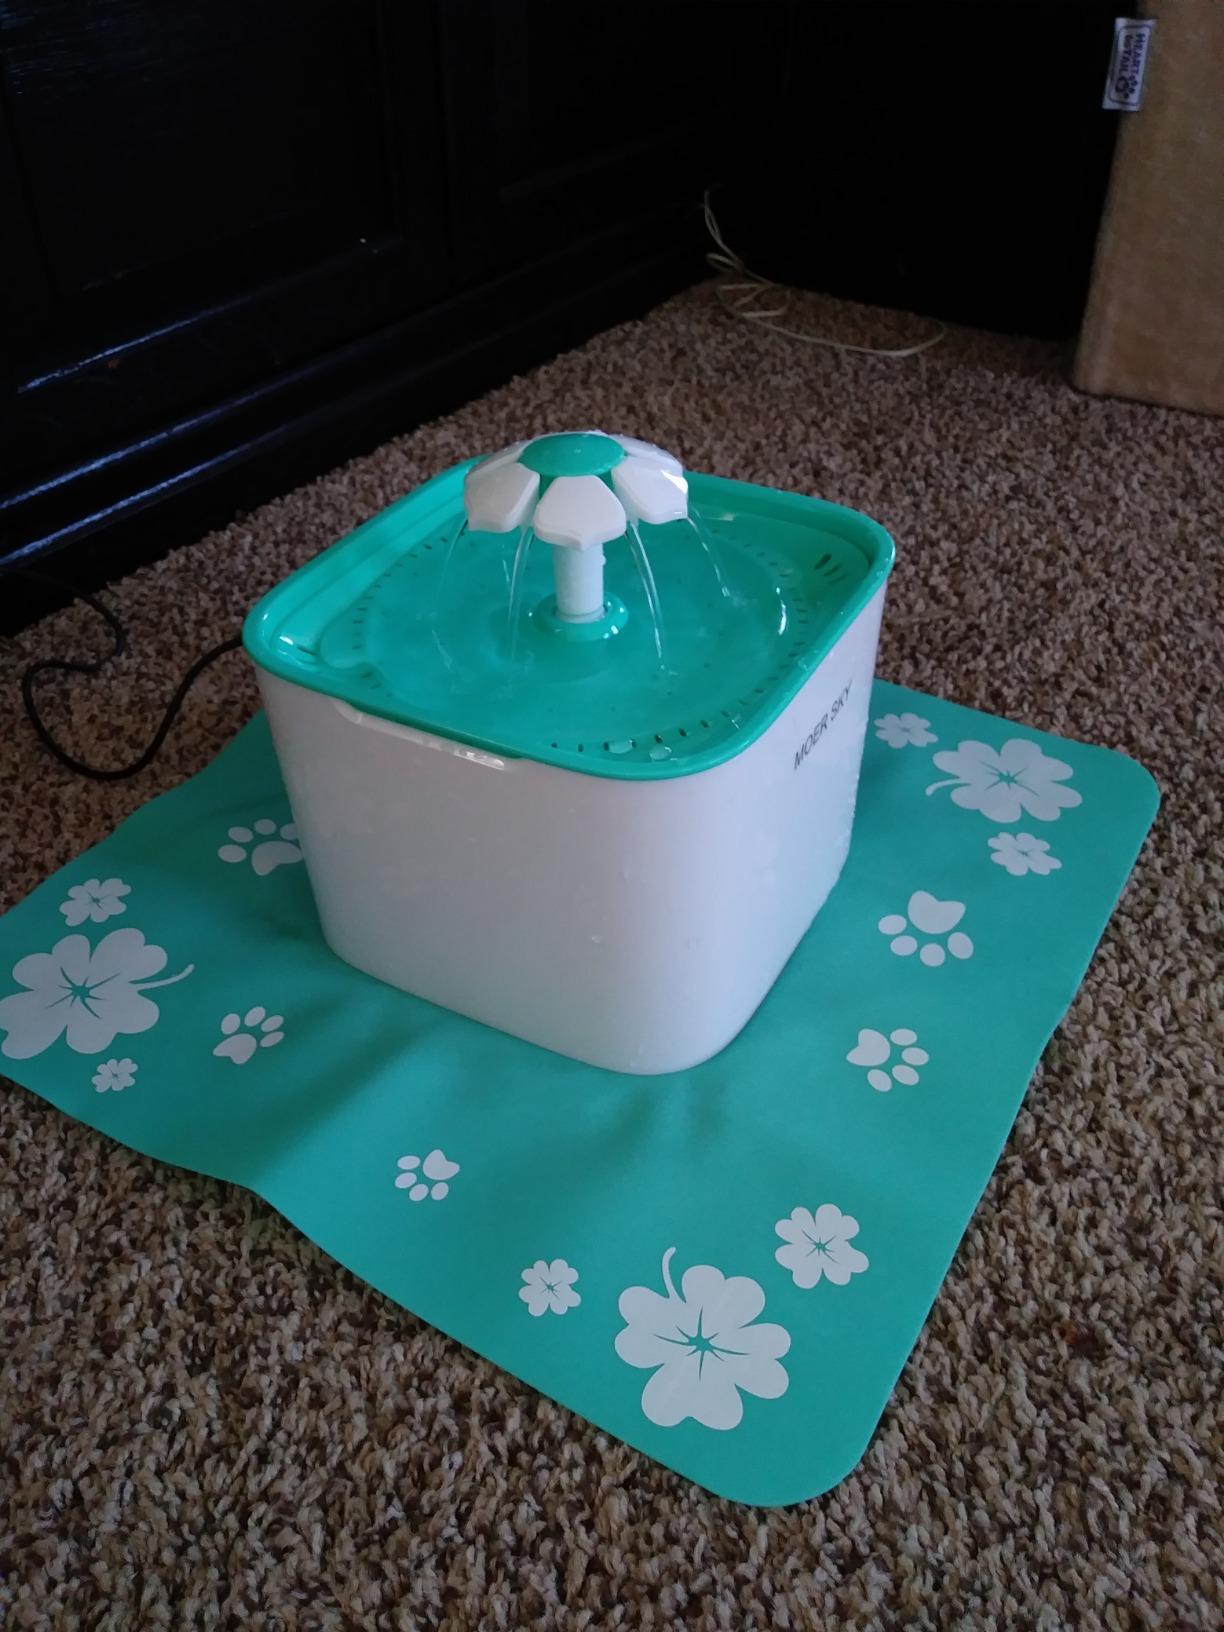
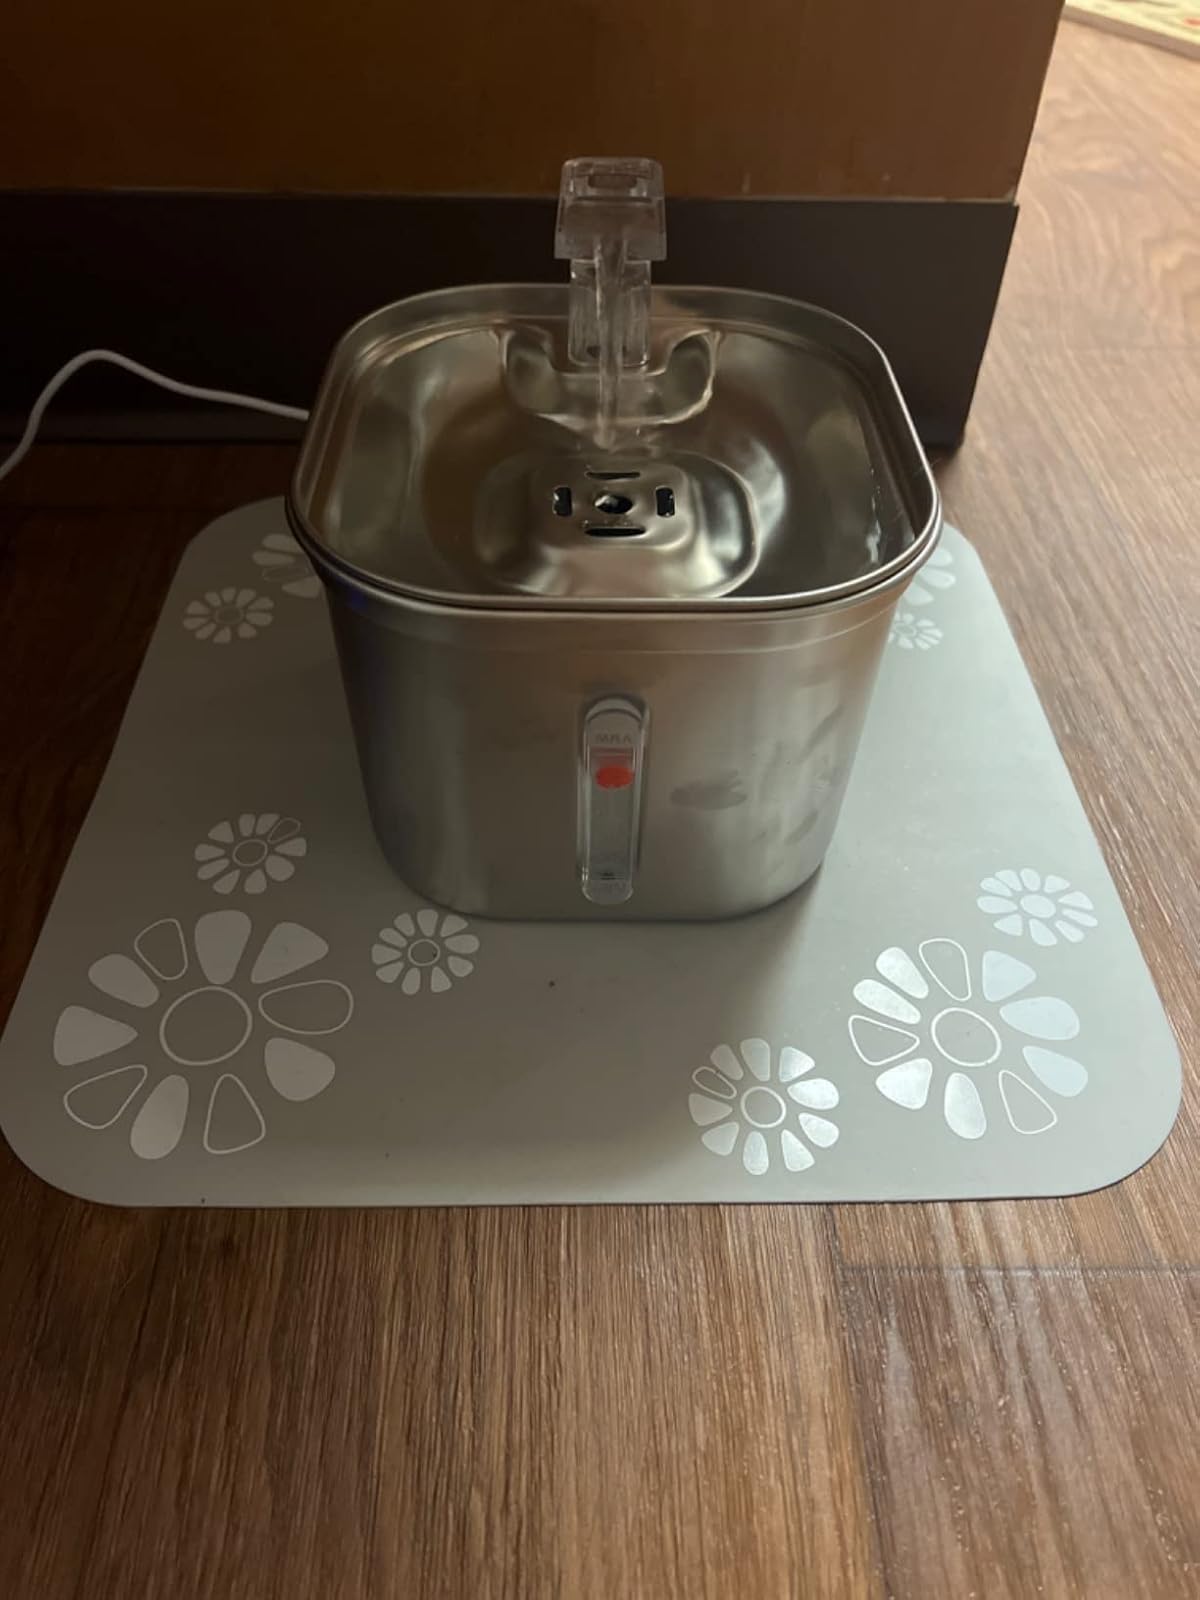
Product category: items_bowl
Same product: no